Drizzle

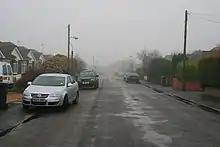
Drizzle in Bournemouth, England.

Drizzle tends to be the most frequent form of precipitation over large areas of the world's oceans, particularly in the colder regions of the subtropics. These regions are dominated by shallow marine stratocumulus and trade wind cumulus clouds, which exist entirely within the marine boundary layer. Despite the low rates of surface accumulation, drizzle exerts a major influence over the structure, coverage, and radiative properties of clouds in these regions.